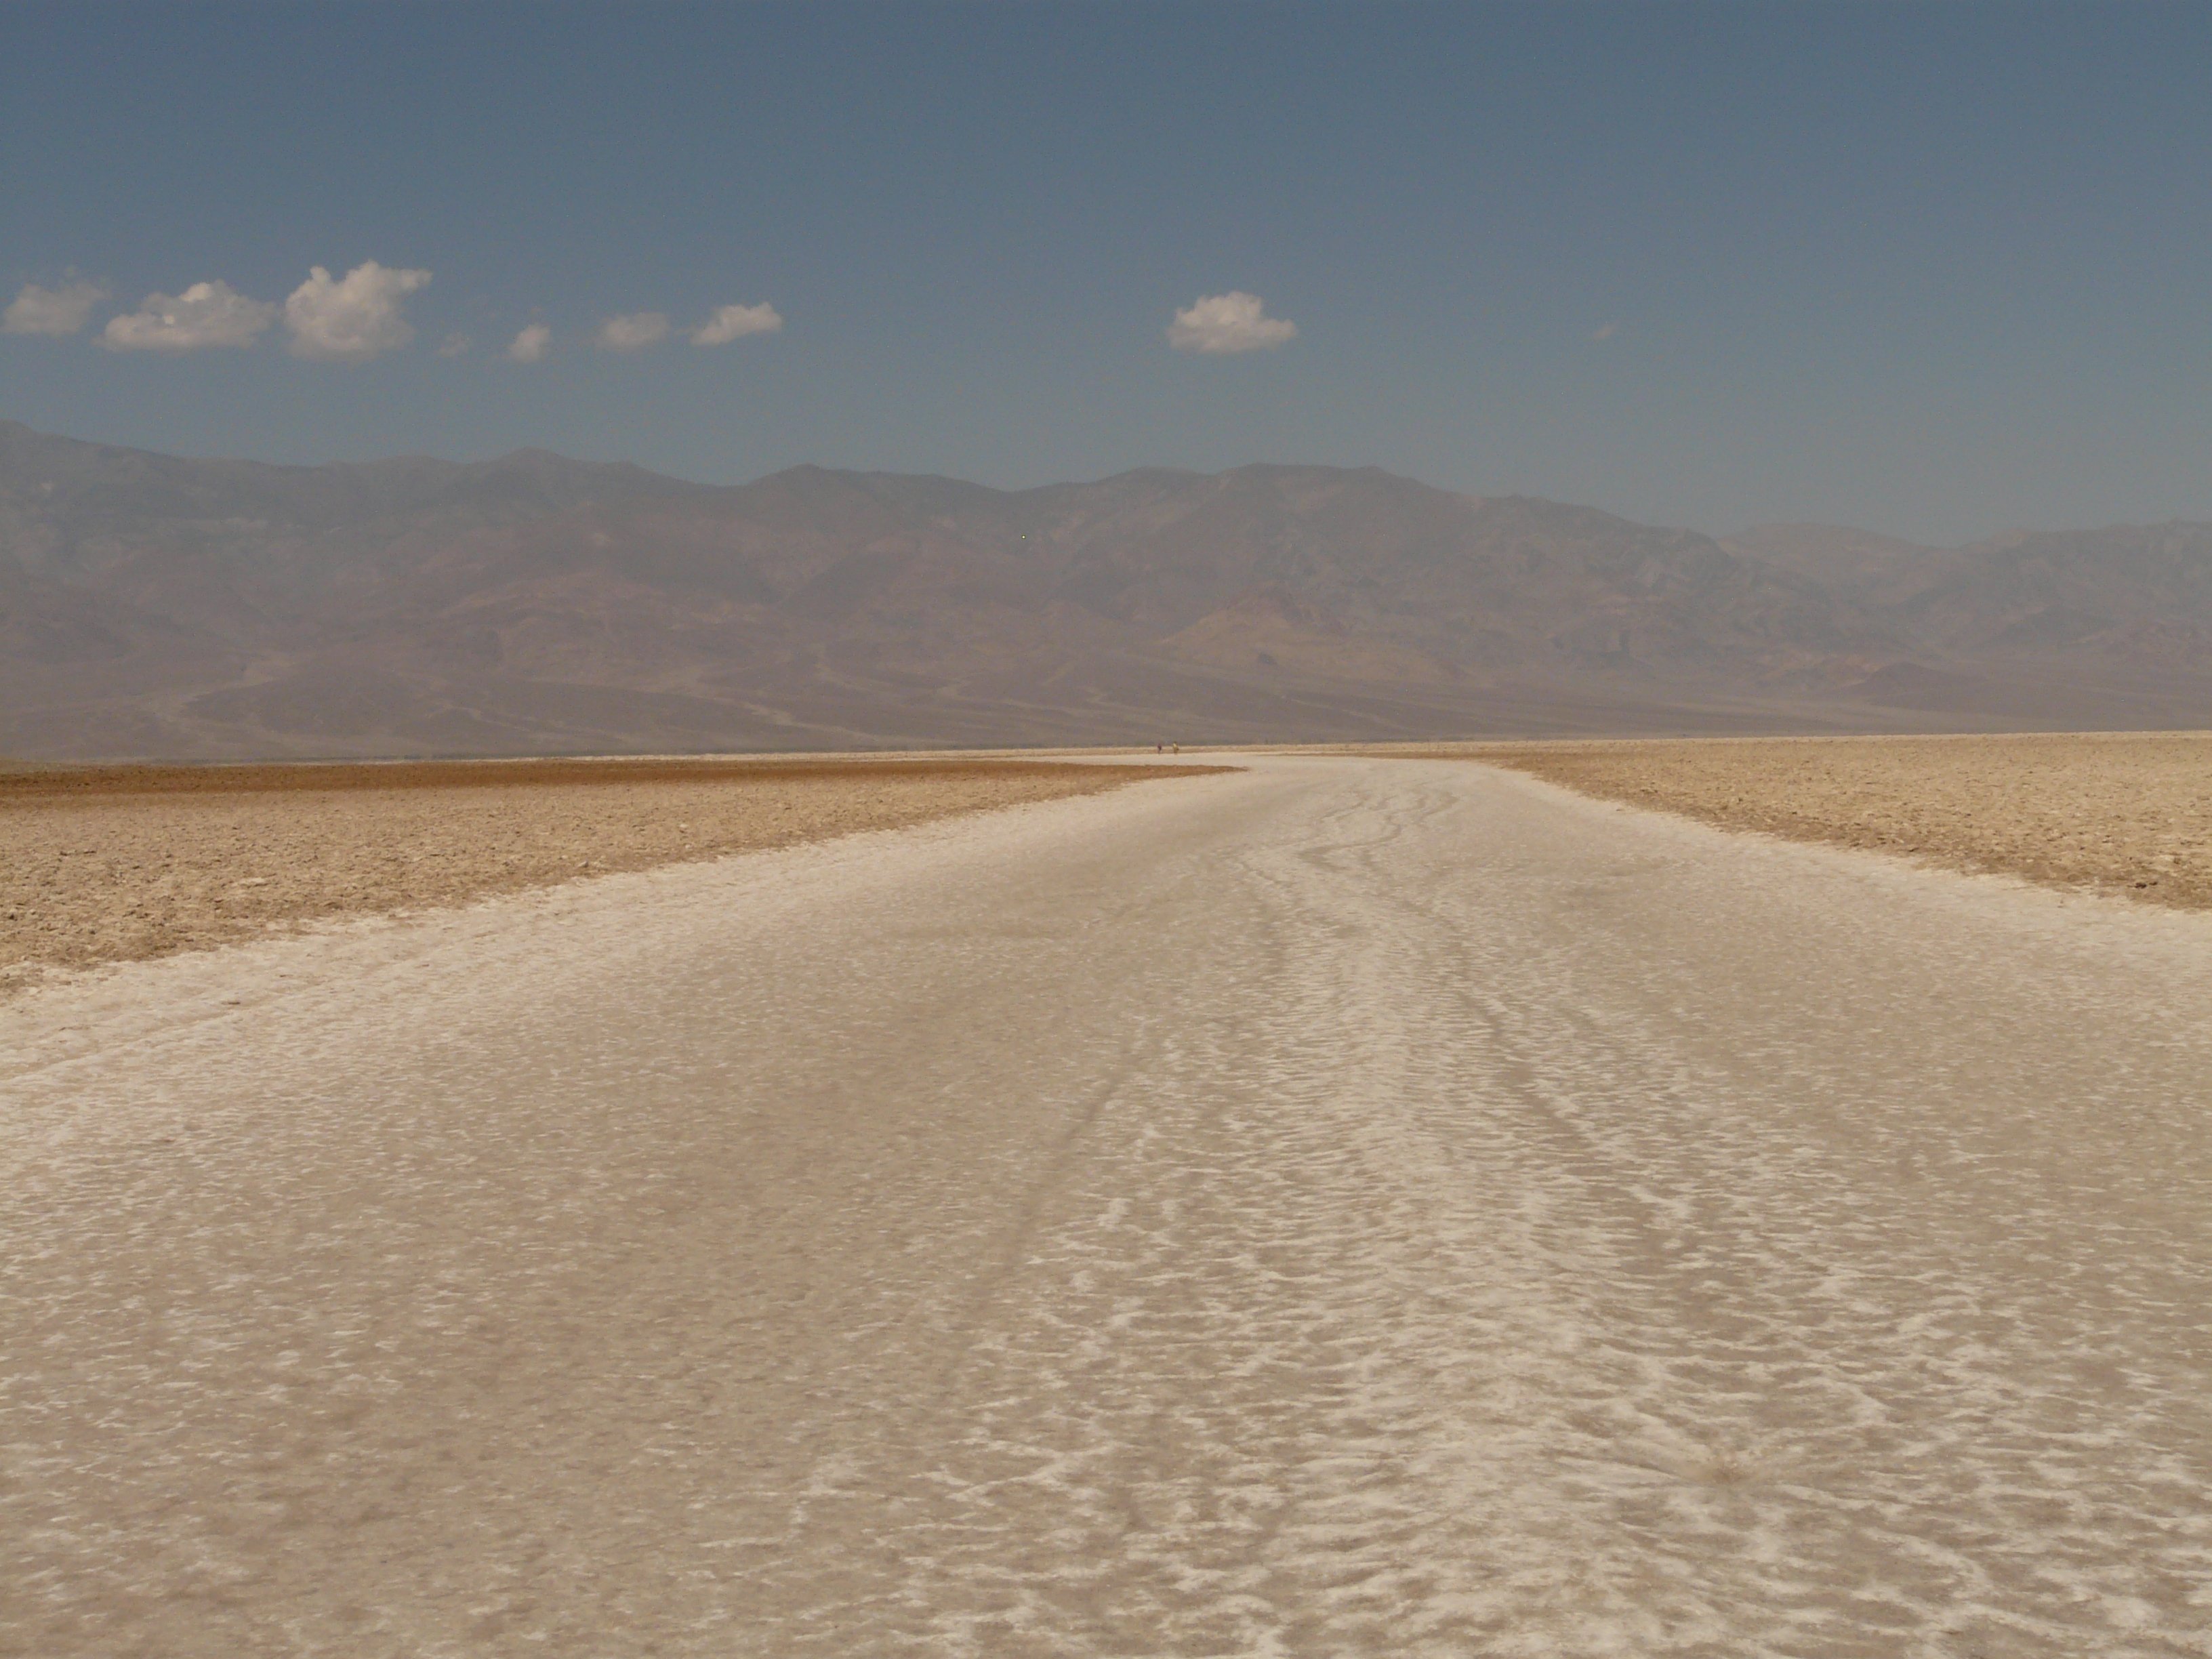
landscape, sand, horizon, field, prairie, desert, dry, salt, infinity, national park, california, plain, mojave desert, loneliness, plateau, wide, badwater, habitat, sahara, wadi, drought, salt lake, steppe, death valley, erg, sierra nevada, salt pan, natural environment, aeolian landform, grass family, death valley national park